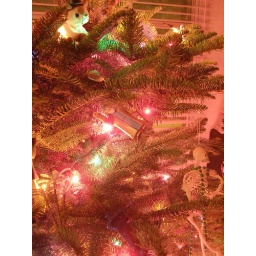
That's Noah. The cat in the bowler hat rules.